Bhaktisiddhanta Sarasvati

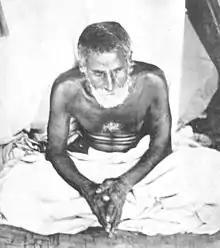
Gaurakisora Dasa Babaji, the guru of Bhaktisiddhanta Sarasvati, ca.1900

The initiation from Gaurakishora Dasa Babaji, an illiterate yet highly respected personality, had a transformational effect on Srila Bhaktisiddhanta Prabhupada. Later, reflecting on his first meeting with the guru, Bhaktisiddhanta Sarasvati recalled: